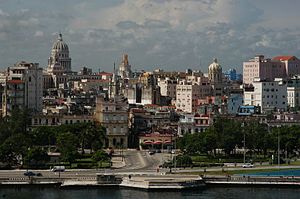
Havana
La Habana, hvis officielle navn er Ciudad de la Habana, er hovedstaden i republikken Cuba og den næststørste by i Caribien med et indbyggertal på 2,1 millioner. Det er samtidig navnet på en af Cubas provinser.